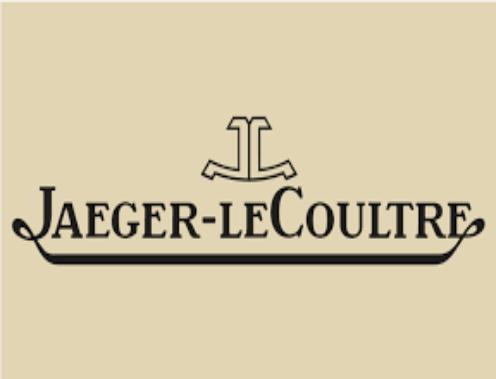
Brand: jaeger-lecoultre
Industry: Electronic